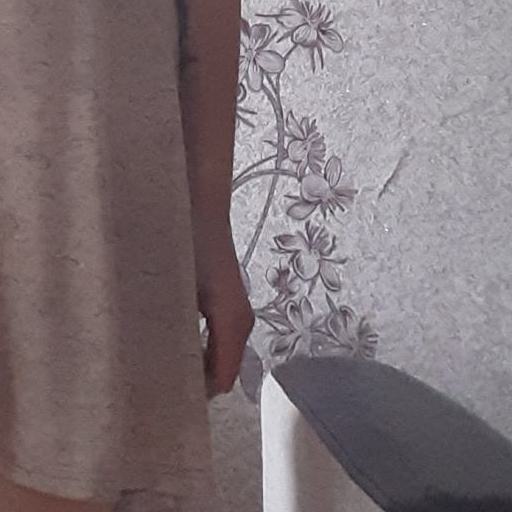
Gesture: no_gesture